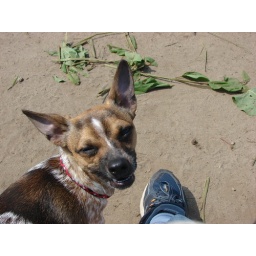
cody and me at the dog park on gano street in providence.